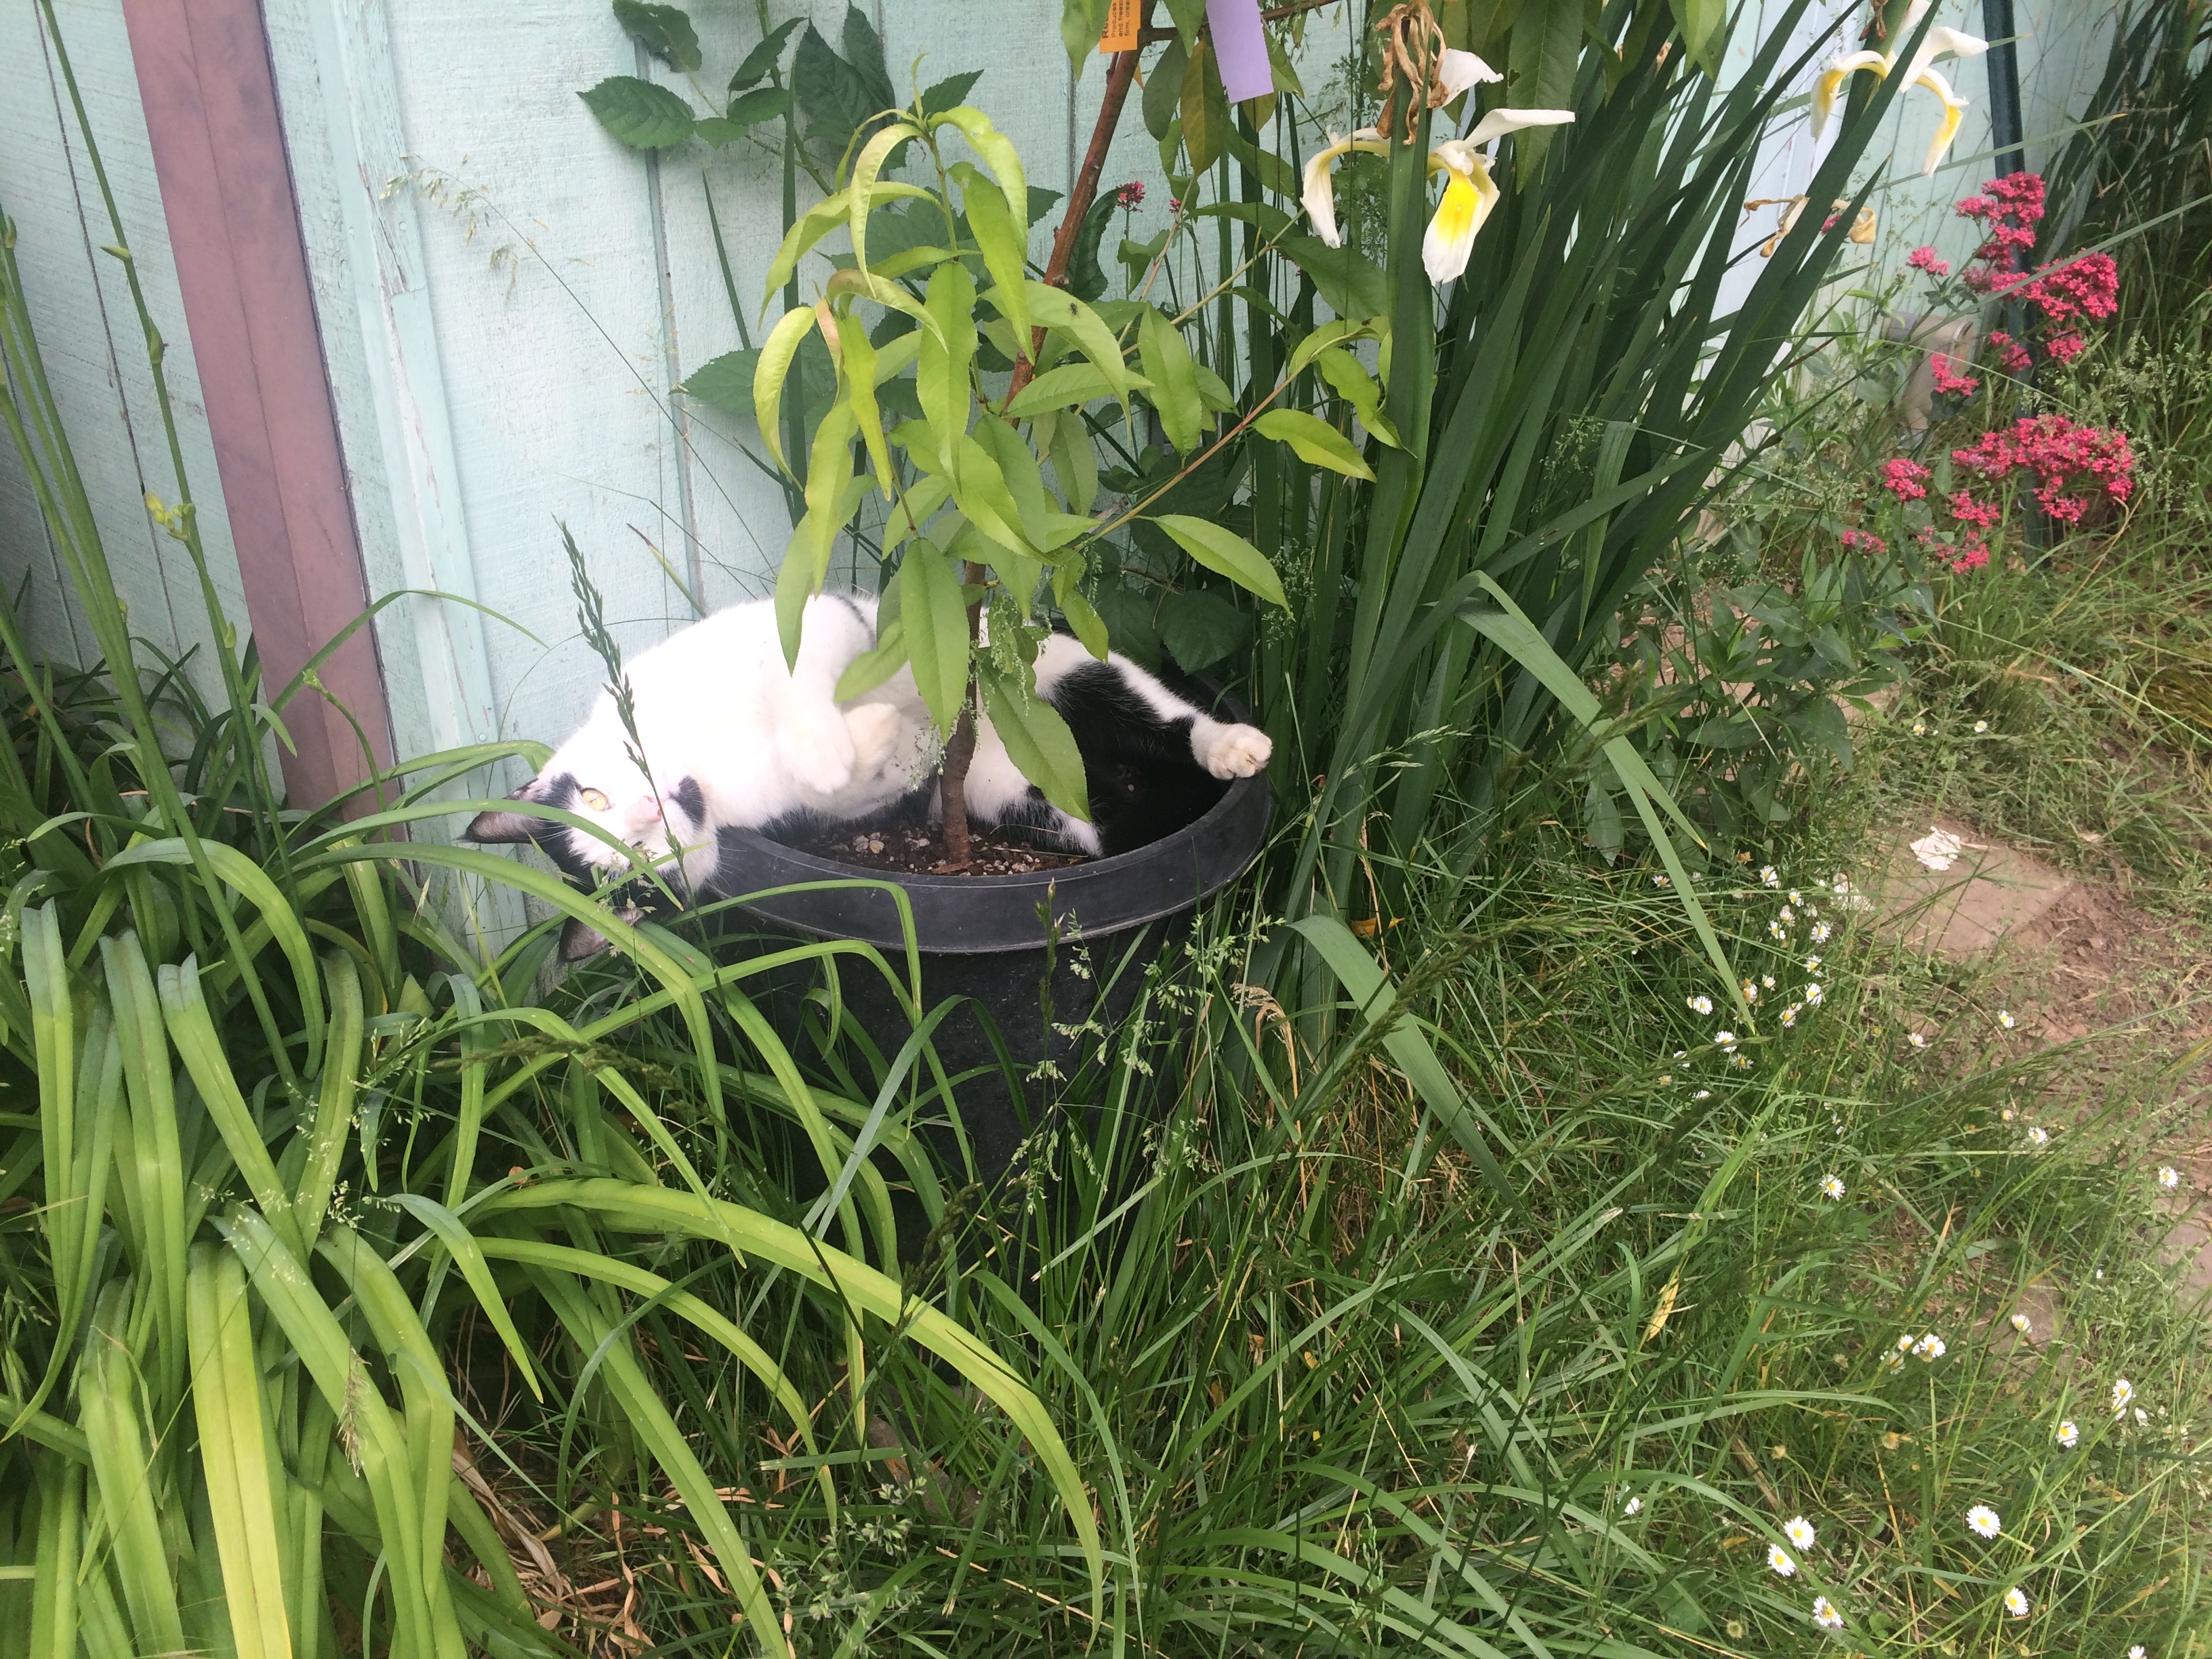
grass, plant, lawn, flower, pond, backyard, garden, yard, flowering plant, grass family, land plant